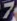
Number: 7